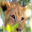
Label: lion